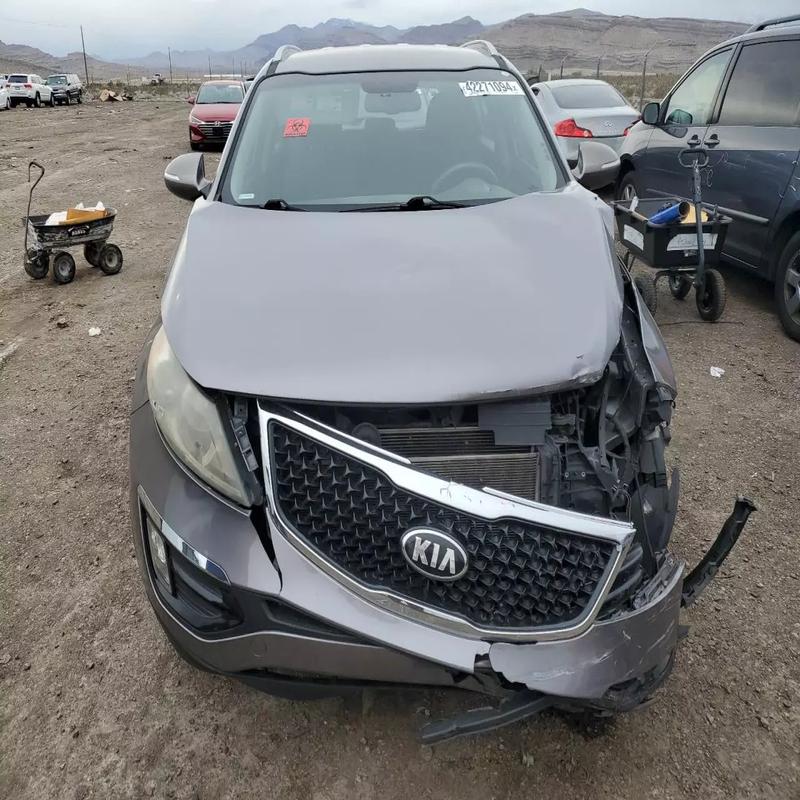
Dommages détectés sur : pare-choc avant, feu avant droit, feu avant gauche, capot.
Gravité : mineur